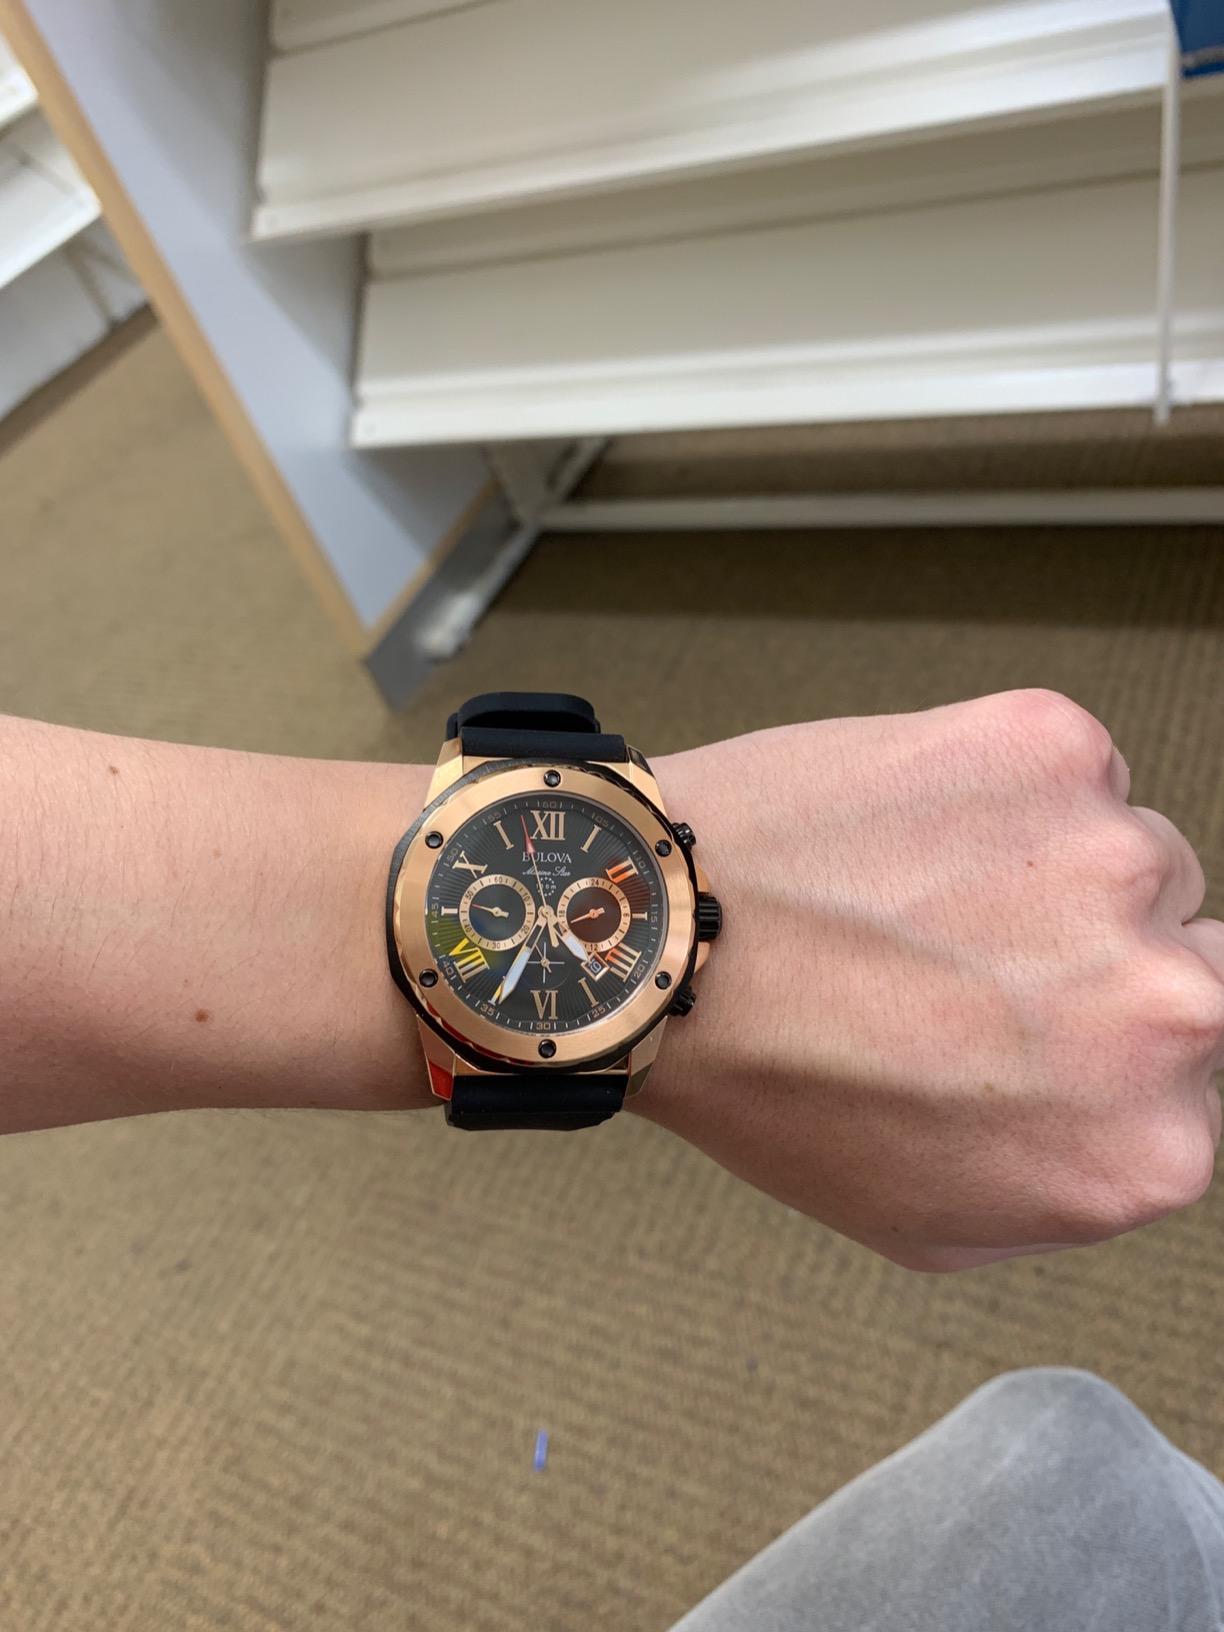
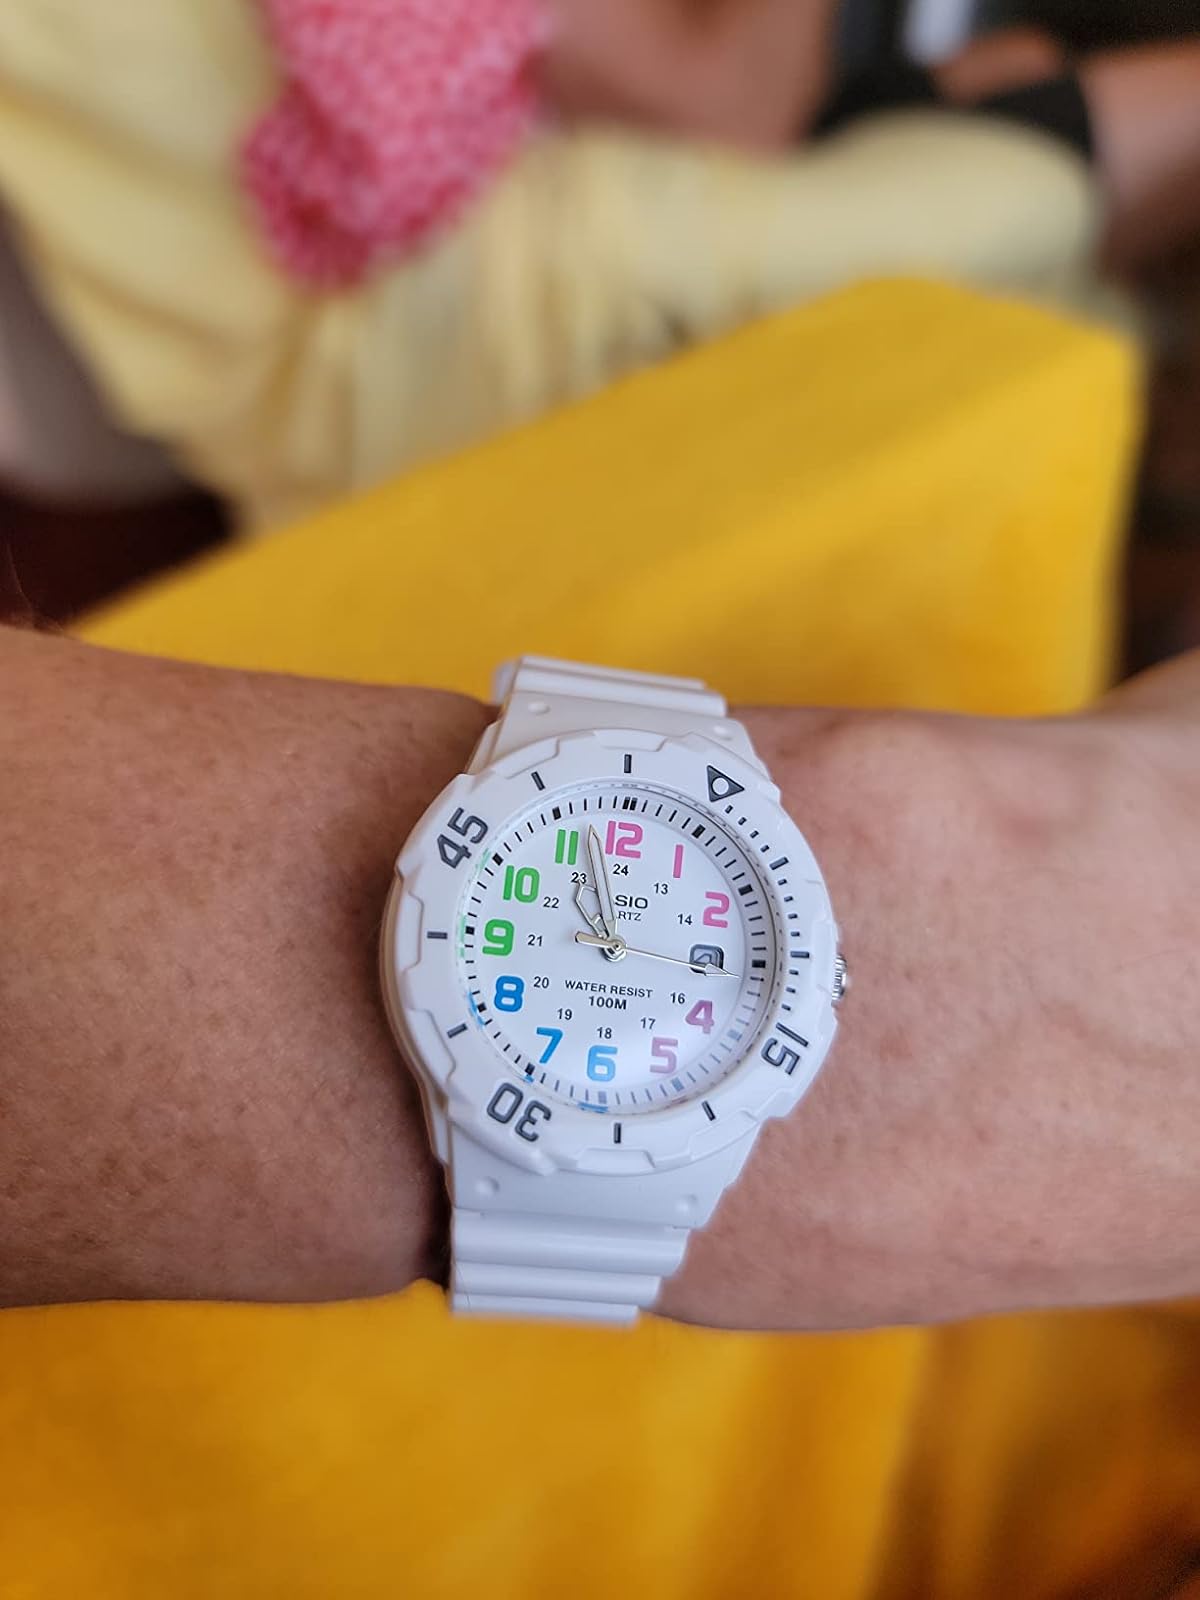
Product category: accessories_watch
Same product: no